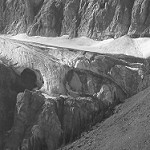
Label: B & W